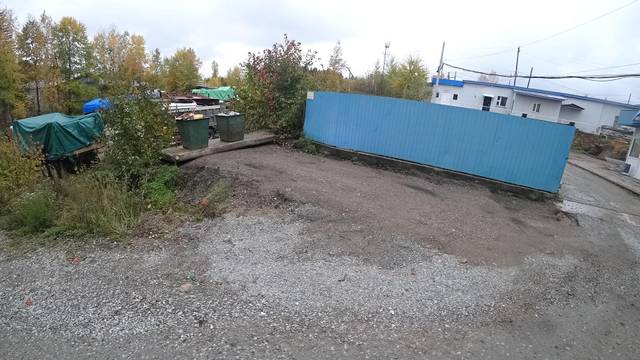
Region: Russia
Coordinates: 55.148, 124.725